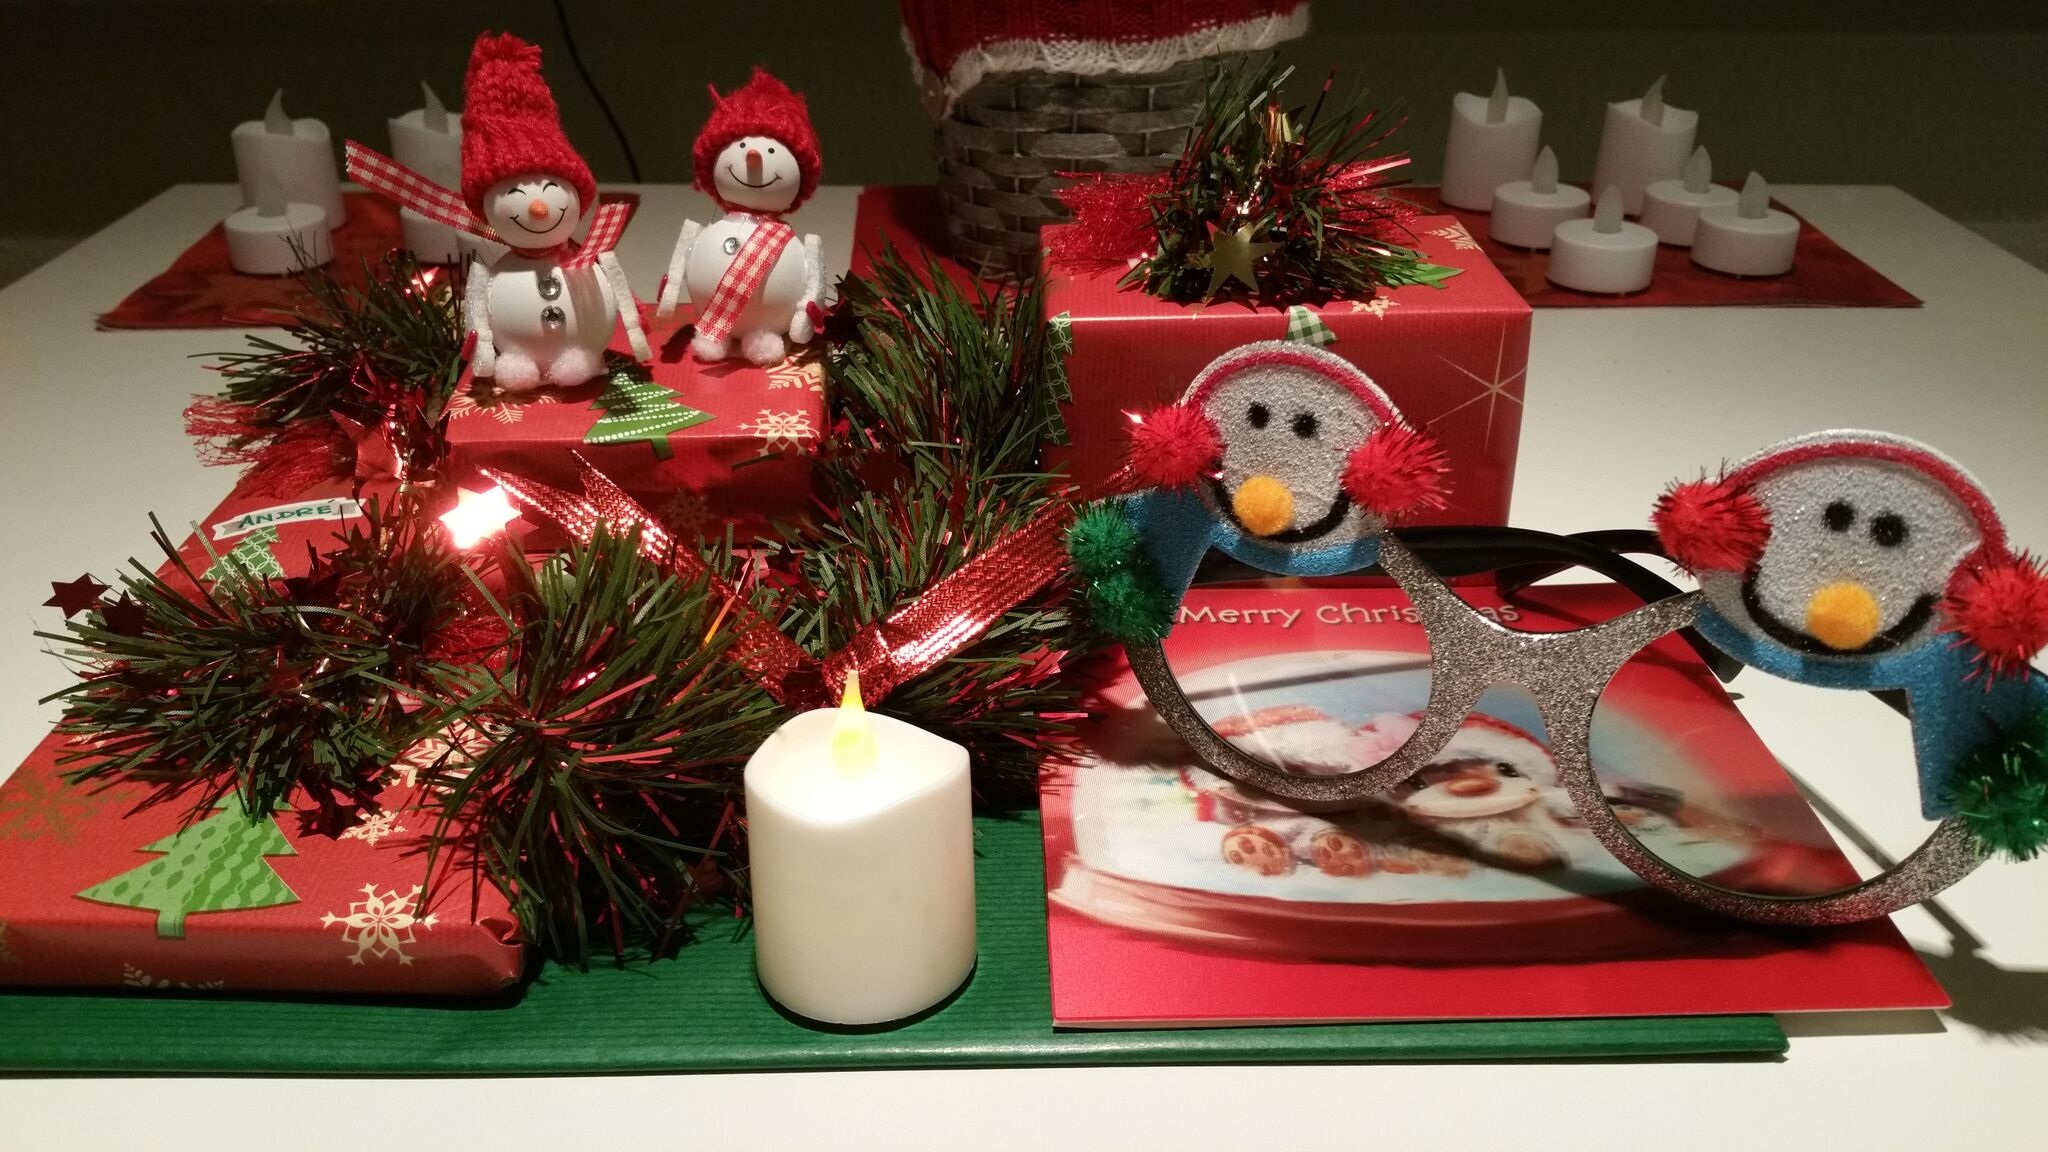
gift, food, child, christmas, dessert, christmas decoration, cake decorating